History of the Dominican Republic

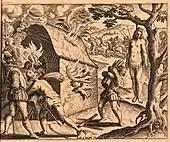
Massacre of Queen Anacaona and her subjects

After the sinking of the "Santa María", Columbus established a small fort to support his claim to the island. The fort was called La Navidad because the shipwrecking and the founding of the fort occurred on Christmas Day. While Columbus was away, the garrison manning the fort was wracked by divisions that evolved into conflict. The more rapacious men began to terrorize the Taíno, the Ciguayo, and the Macorix peoples, which included attempts to take their women. Guacanagarix tried to reach an accommodation with the Spaniards; however, the Spaniards and some of his own people viewed him as weak. The Spaniards treated him with contempt, including the kidnapping of some of his wives. Fed up, the powerful Cacique Caonabo of the Maguana Chiefdom attacked the Europeans and destroyed La Navidad. Guacanagarix was dismayed by these events but did not try hard to aid the Europeans, probably hoping that the troublesome outsiders would never return.